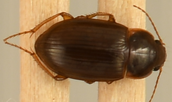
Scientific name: Amara quenseli
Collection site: Onaqui Site (ONAQ), plot ONAQ_005